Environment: real
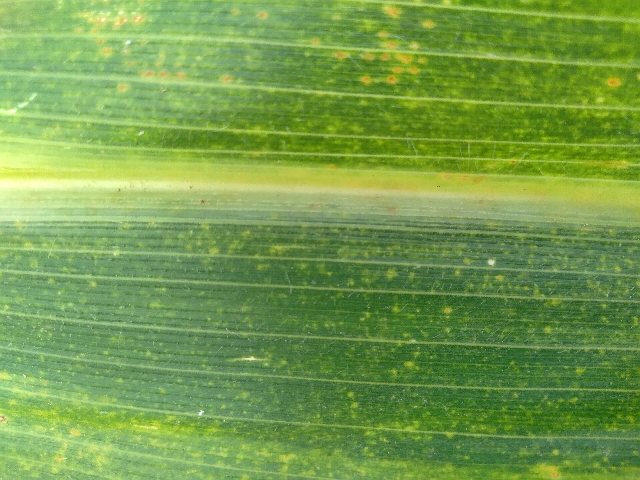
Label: lethal_necrosis